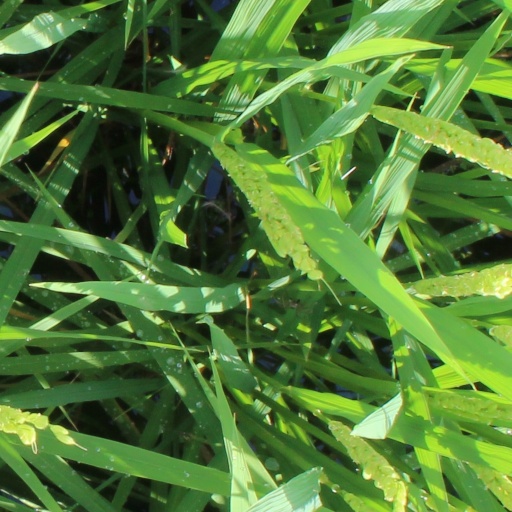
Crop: rice